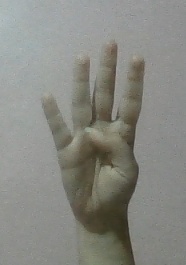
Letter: kaaf